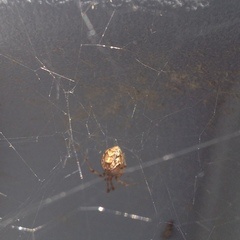
Species: Parasteatoda_tepidariorum